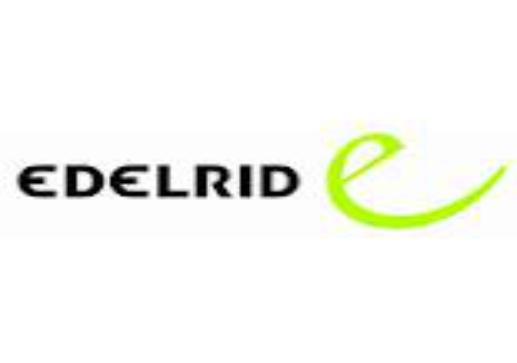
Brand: Edelrid
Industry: Sports